Central University of Tamil Nadu

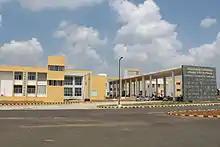
Administrative Block

Central University of Tamil Nadu (CUTN) is a Central University located in Thiruvarur, Tamil Nadu, India, and Prof. M. Krishnan is the Vice-Chancellor of this Central University, which now has over 2,000 students in 27 Departments under 12 Schools. CUTN was ranked in the 51–100 band among universities in India by the National Institutional Ranking Framework (NIRF) in 2022.